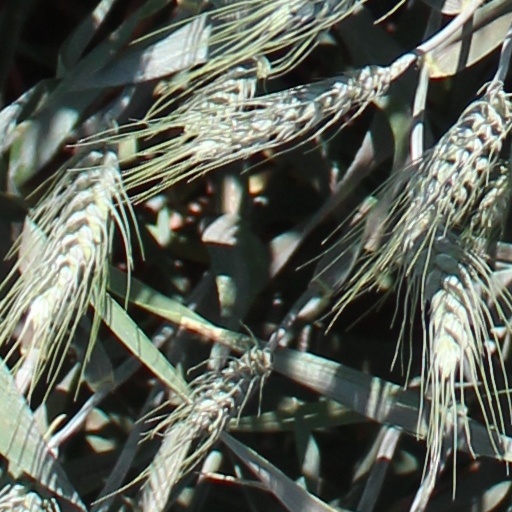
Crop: wheat